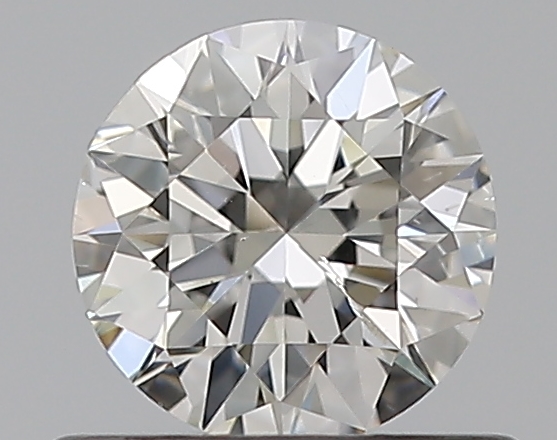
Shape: round
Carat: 0.5
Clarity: SI2
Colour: G
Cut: EX
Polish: EX
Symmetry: VG
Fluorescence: N
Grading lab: GIA
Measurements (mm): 5.07 x 5.13 x 3.15